St Augustine's and Good Counsel College, New Ross

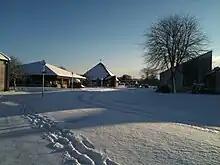
Good Counsel College under snow

Facilities include a refectory, assembly hall, sports centre including an indoor sports hall and gymnasium, learning support centre, technology block, first year block and various playing fields including three GAA pitches, two rugby pitches, a soccer pitch and four astroturf pitches. There are two basketball/tennis courts behind the sports hall.